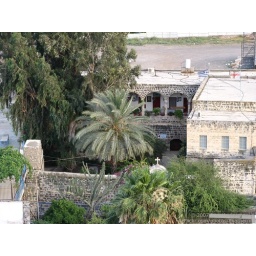
An old building in Tiberias. Taken from the top floor balcony of the Sheraton Moriah in Tiberias.